Swiss Northern Railway

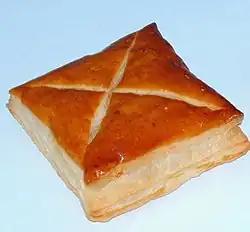
The railway was known as the "Spanisch-Brötli-Bahn", after a Baden pastry

The section between Zürich and Baden was opened on 7 August 1847 by the Swiss Northeastern Railway. It was the first line built in Switzerland, except for the line built from Mulhouse to Basel by the French company "Chemin de fer de Strasbourg à Bâle", opened to a temporary station outside Basel's walls on 15 June 1844 and to the permanent station on 11 December 1845. The construction of railways in Switzerland was delayed compared to most of its neighbours, partly as a result of its mountainous geography. In addition the cantons were in a position to influence the routes chosen, particularly because of the need for compulsory purchase to build railways. In 1836 Friedrich Hünerwadel of Lenzburg pointed out to the government of the canton of Aargau—through which the line had to pass—the importance of the route of a railway from Zurich to Basel for Aargau's commerce and industry.